A&P Food Stores Building

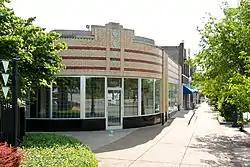

The A&P Food Stores Building is an Art Deco-style commercial building designed by Saum Architects in St. Louis, Missouri, United States. Built in 1940, it was one of the few small commercial buildings in St. Louis designed in the Art Deco style. The building was also significant as having been one of the first supermarkets in St. Louis that was developed to serve automobile-owning customers, providing parking and convenient "one-stop shopping".